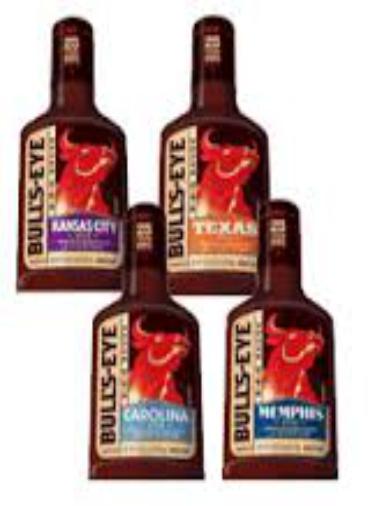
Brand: Bulls-Eye Barbecue
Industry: Food